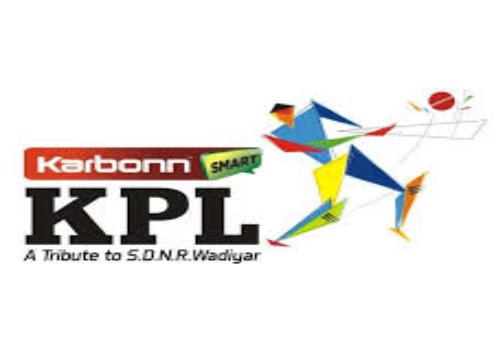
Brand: Karbonn
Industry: Electronic